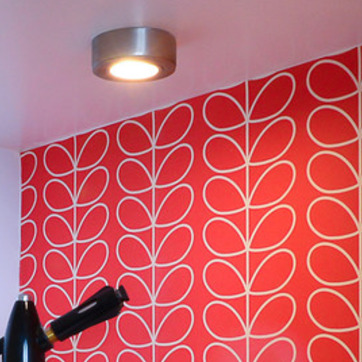
Material: wallpaper